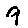
Label: 9